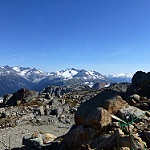
Label: mountain